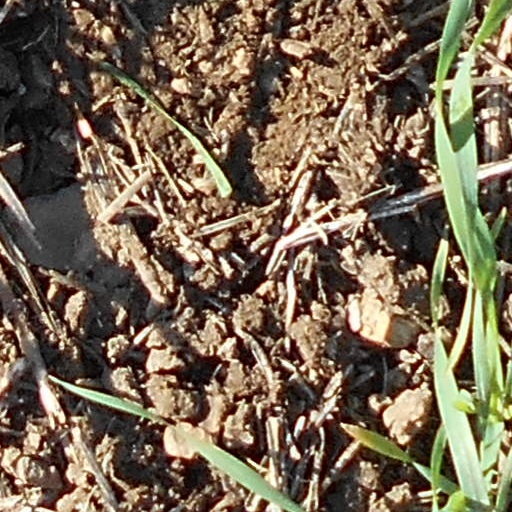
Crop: wheat